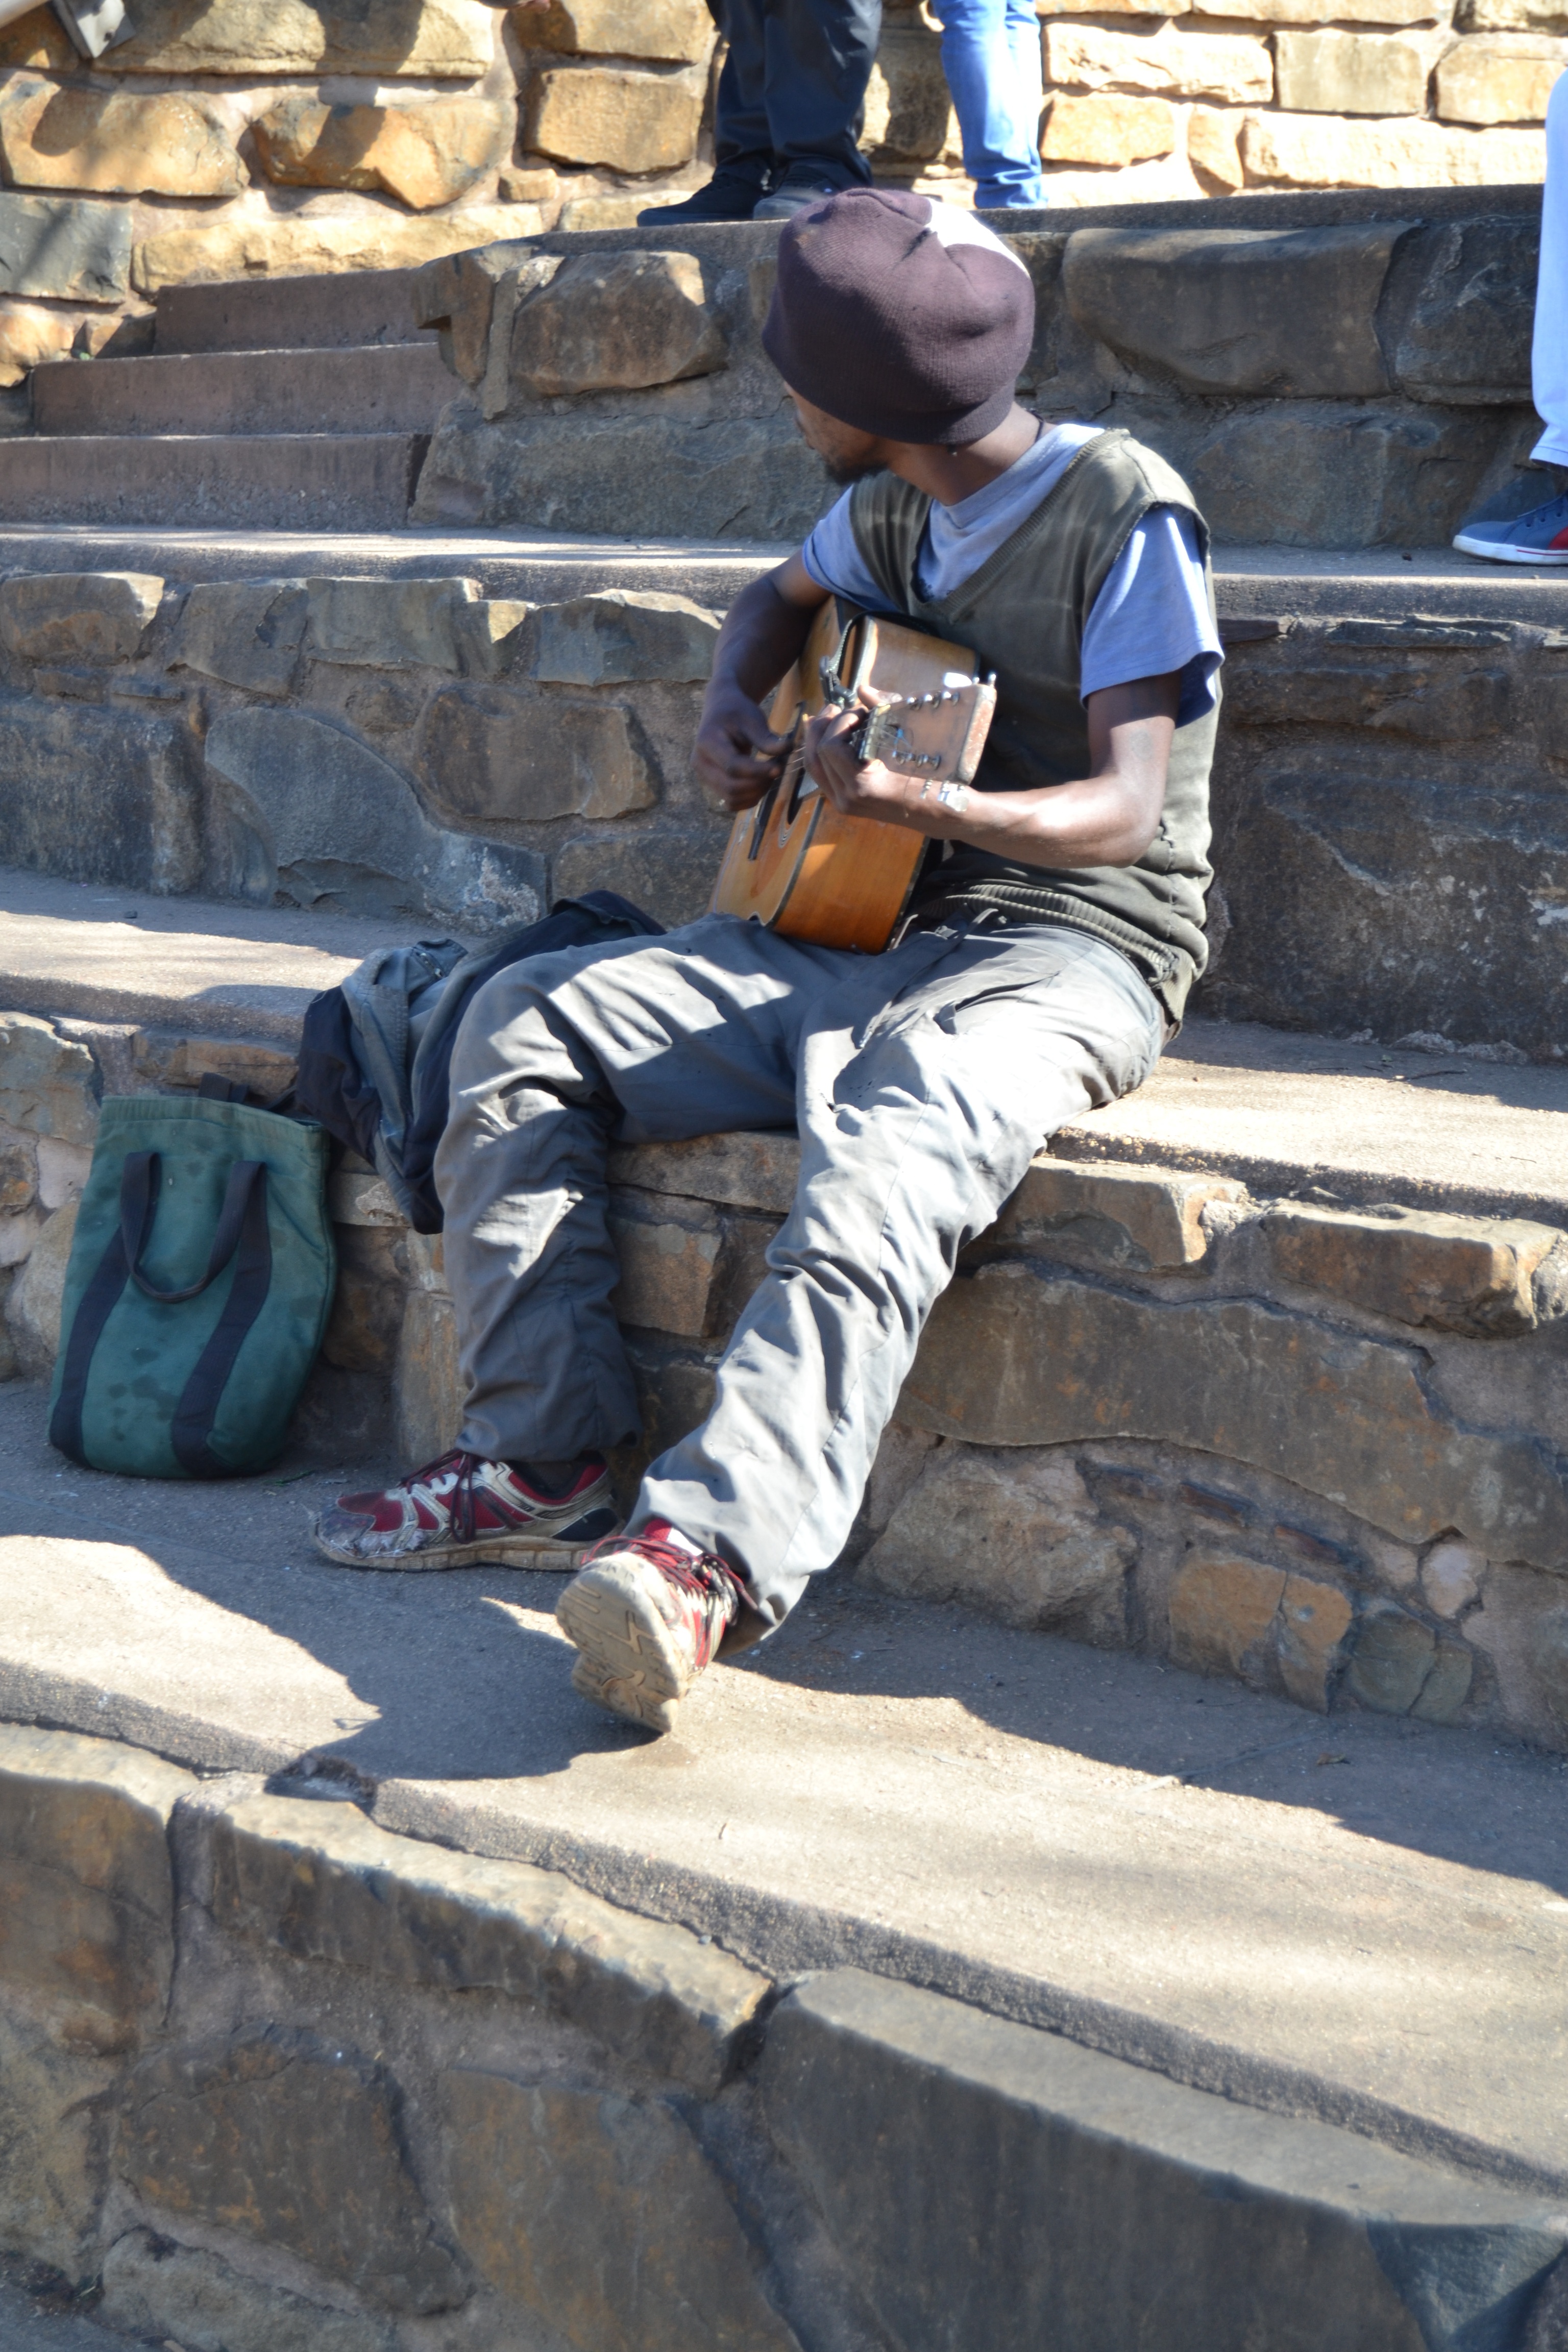
music, people, street, statue, spring, musician, art, homeless, image, guitarist, black man, human positions